Quantico (TV series)

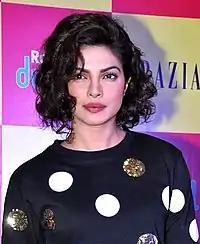
Priyanka Chopra plays series protagonist Alex Parrish.

Chopra saw the deal as an opportunity to represent South Asia and challenge Indian stereotypes in Hollywood and the United States, saying,